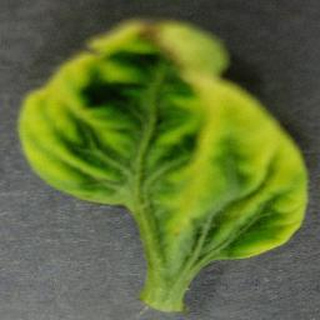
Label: tomato_yellow_leaf_curl_virus